Larvik Church

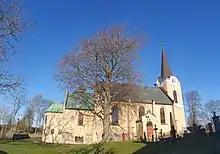
View of the church

Larvik Church is a parish church of the Church of Norway in Larvik Municipality in Vestfold county, Norway. It is located in the town of Larvik, right along the shore of the Larviksfjorden. It is one of the churches for the Larvik parish and the seat of the Larvik prosti (deanery) in the Diocese of Tunsberg. The yellow, brick church was built in a long church design in 1677 using plans drawn up by an unknown architect. The church seats about 450 people.